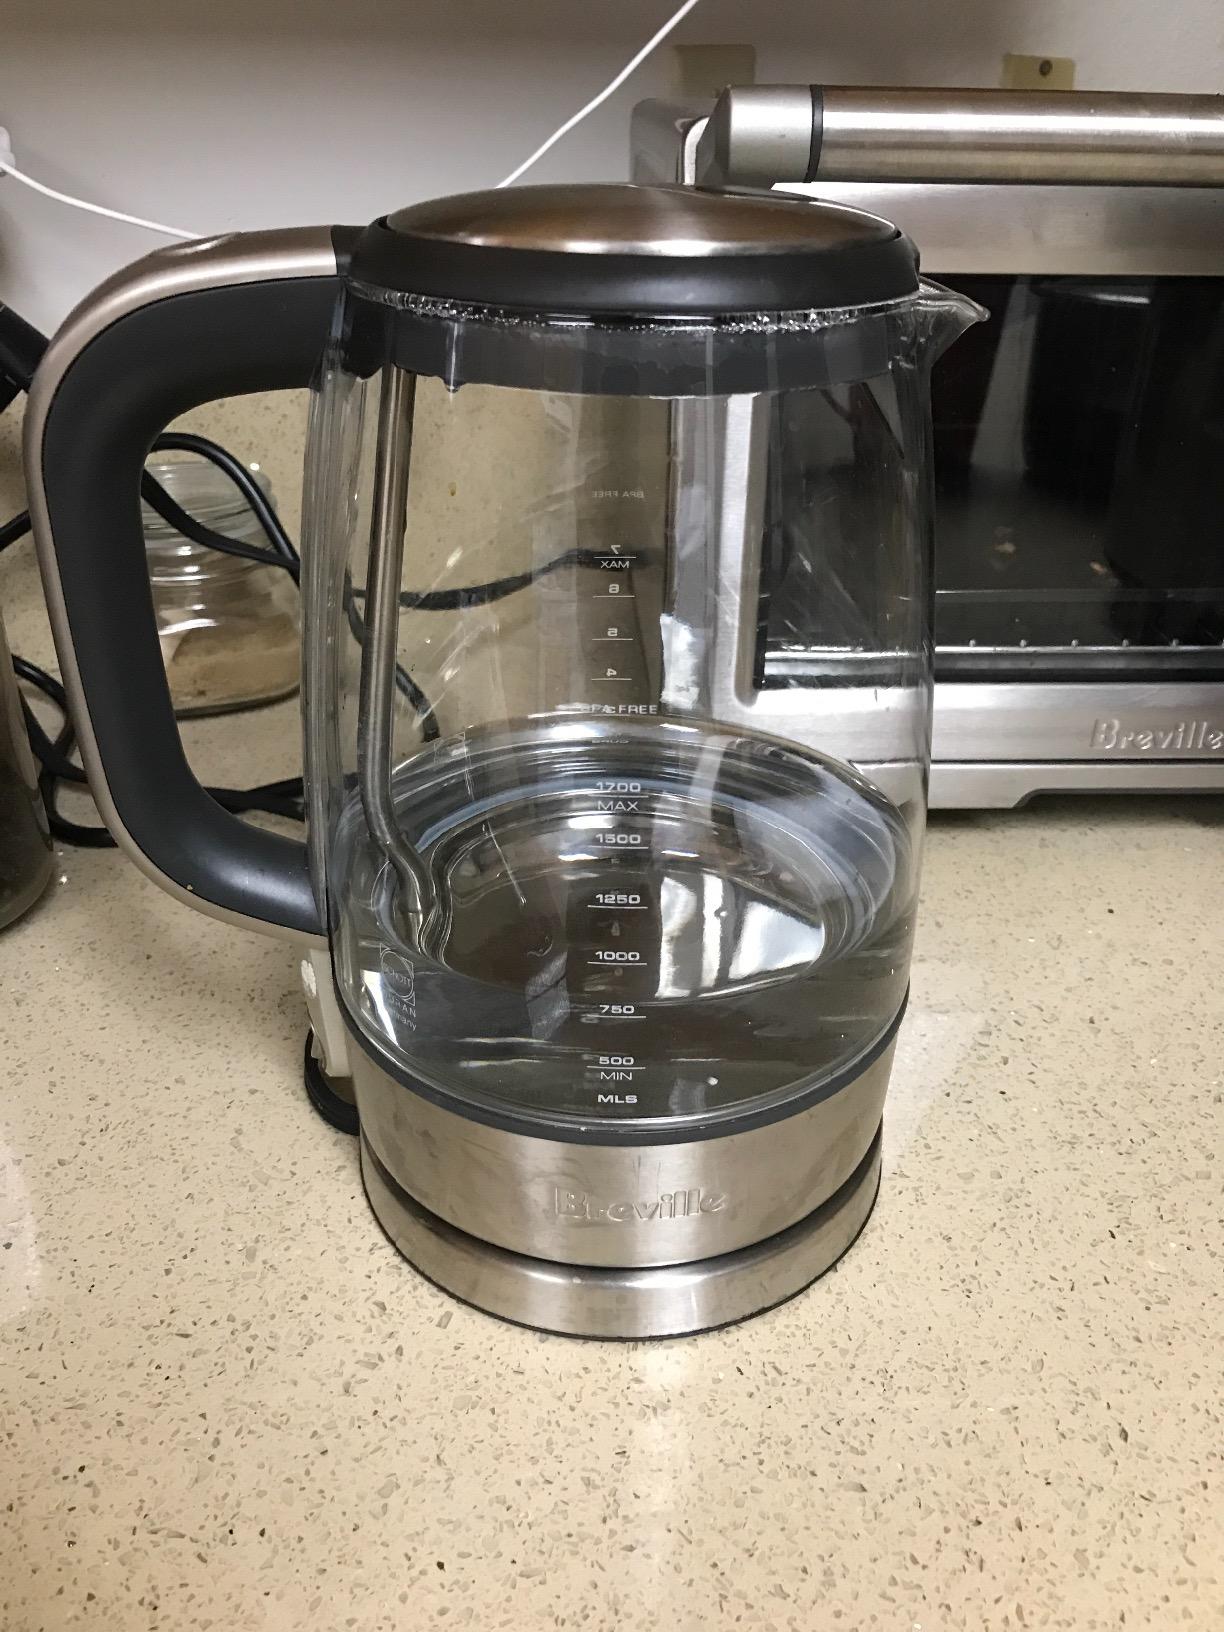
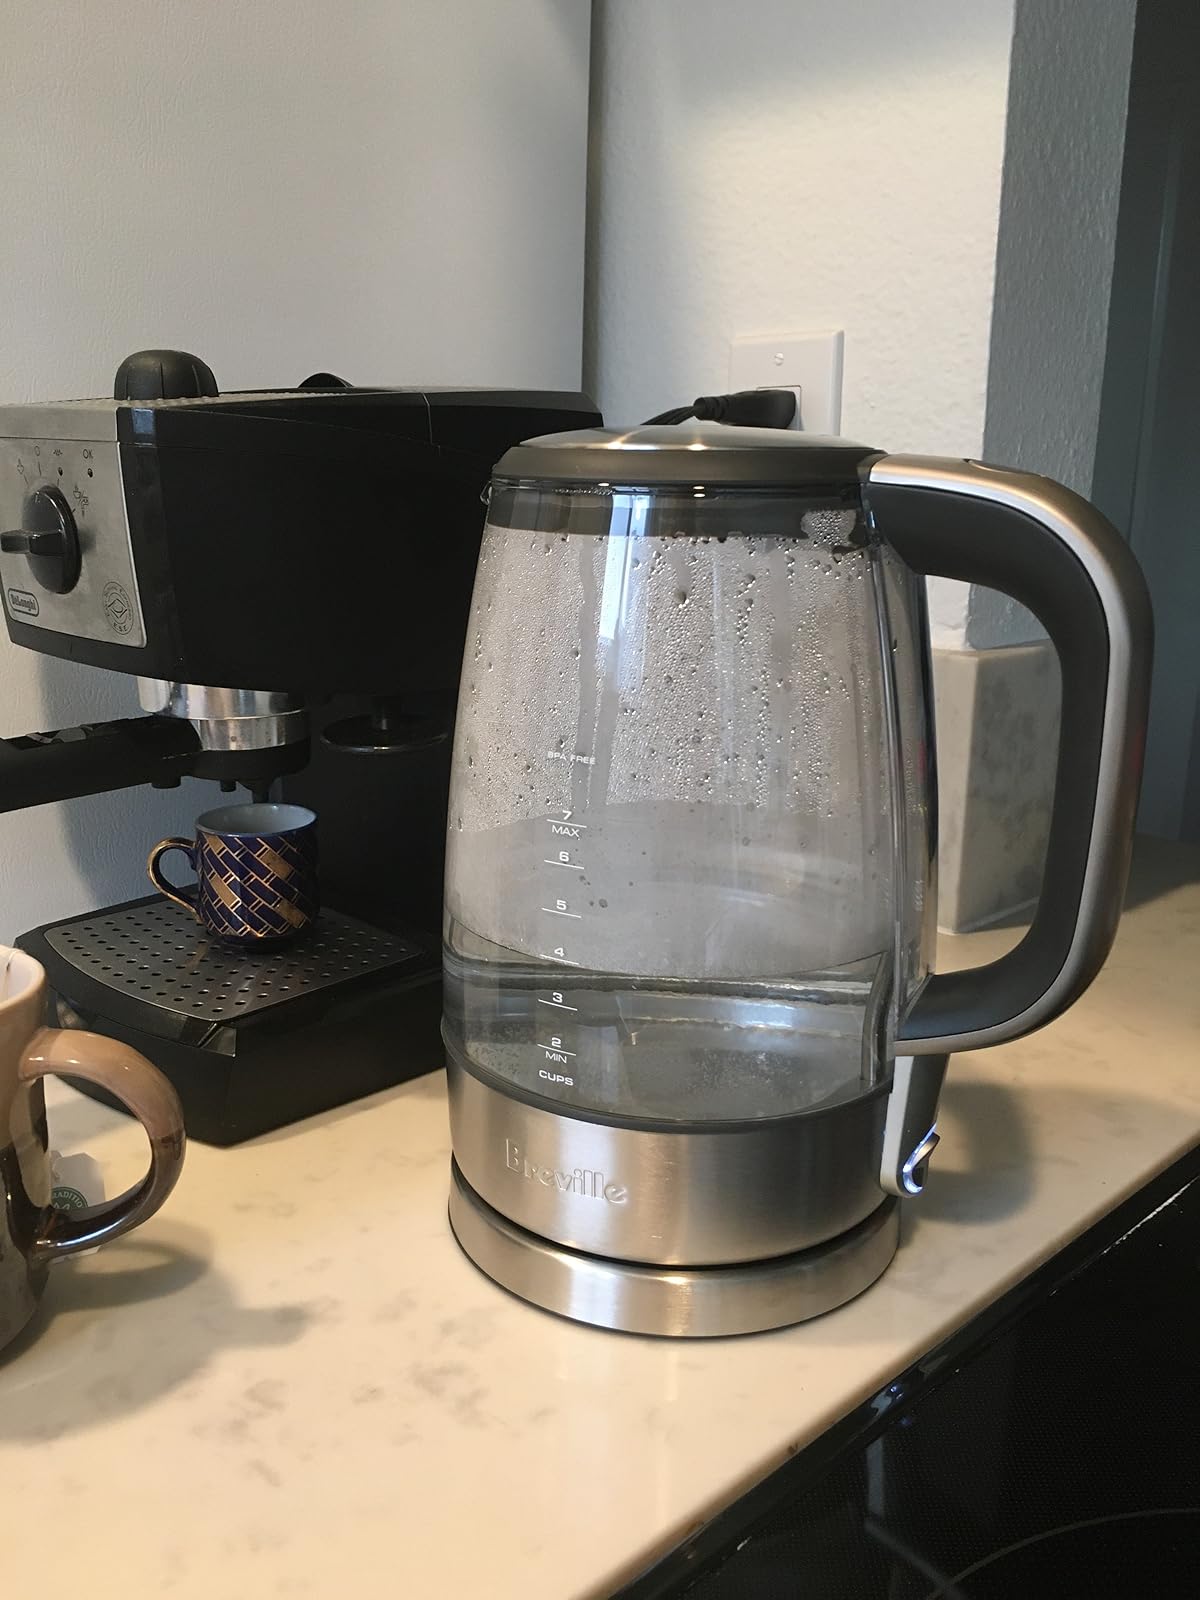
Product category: items_kettle
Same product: yes